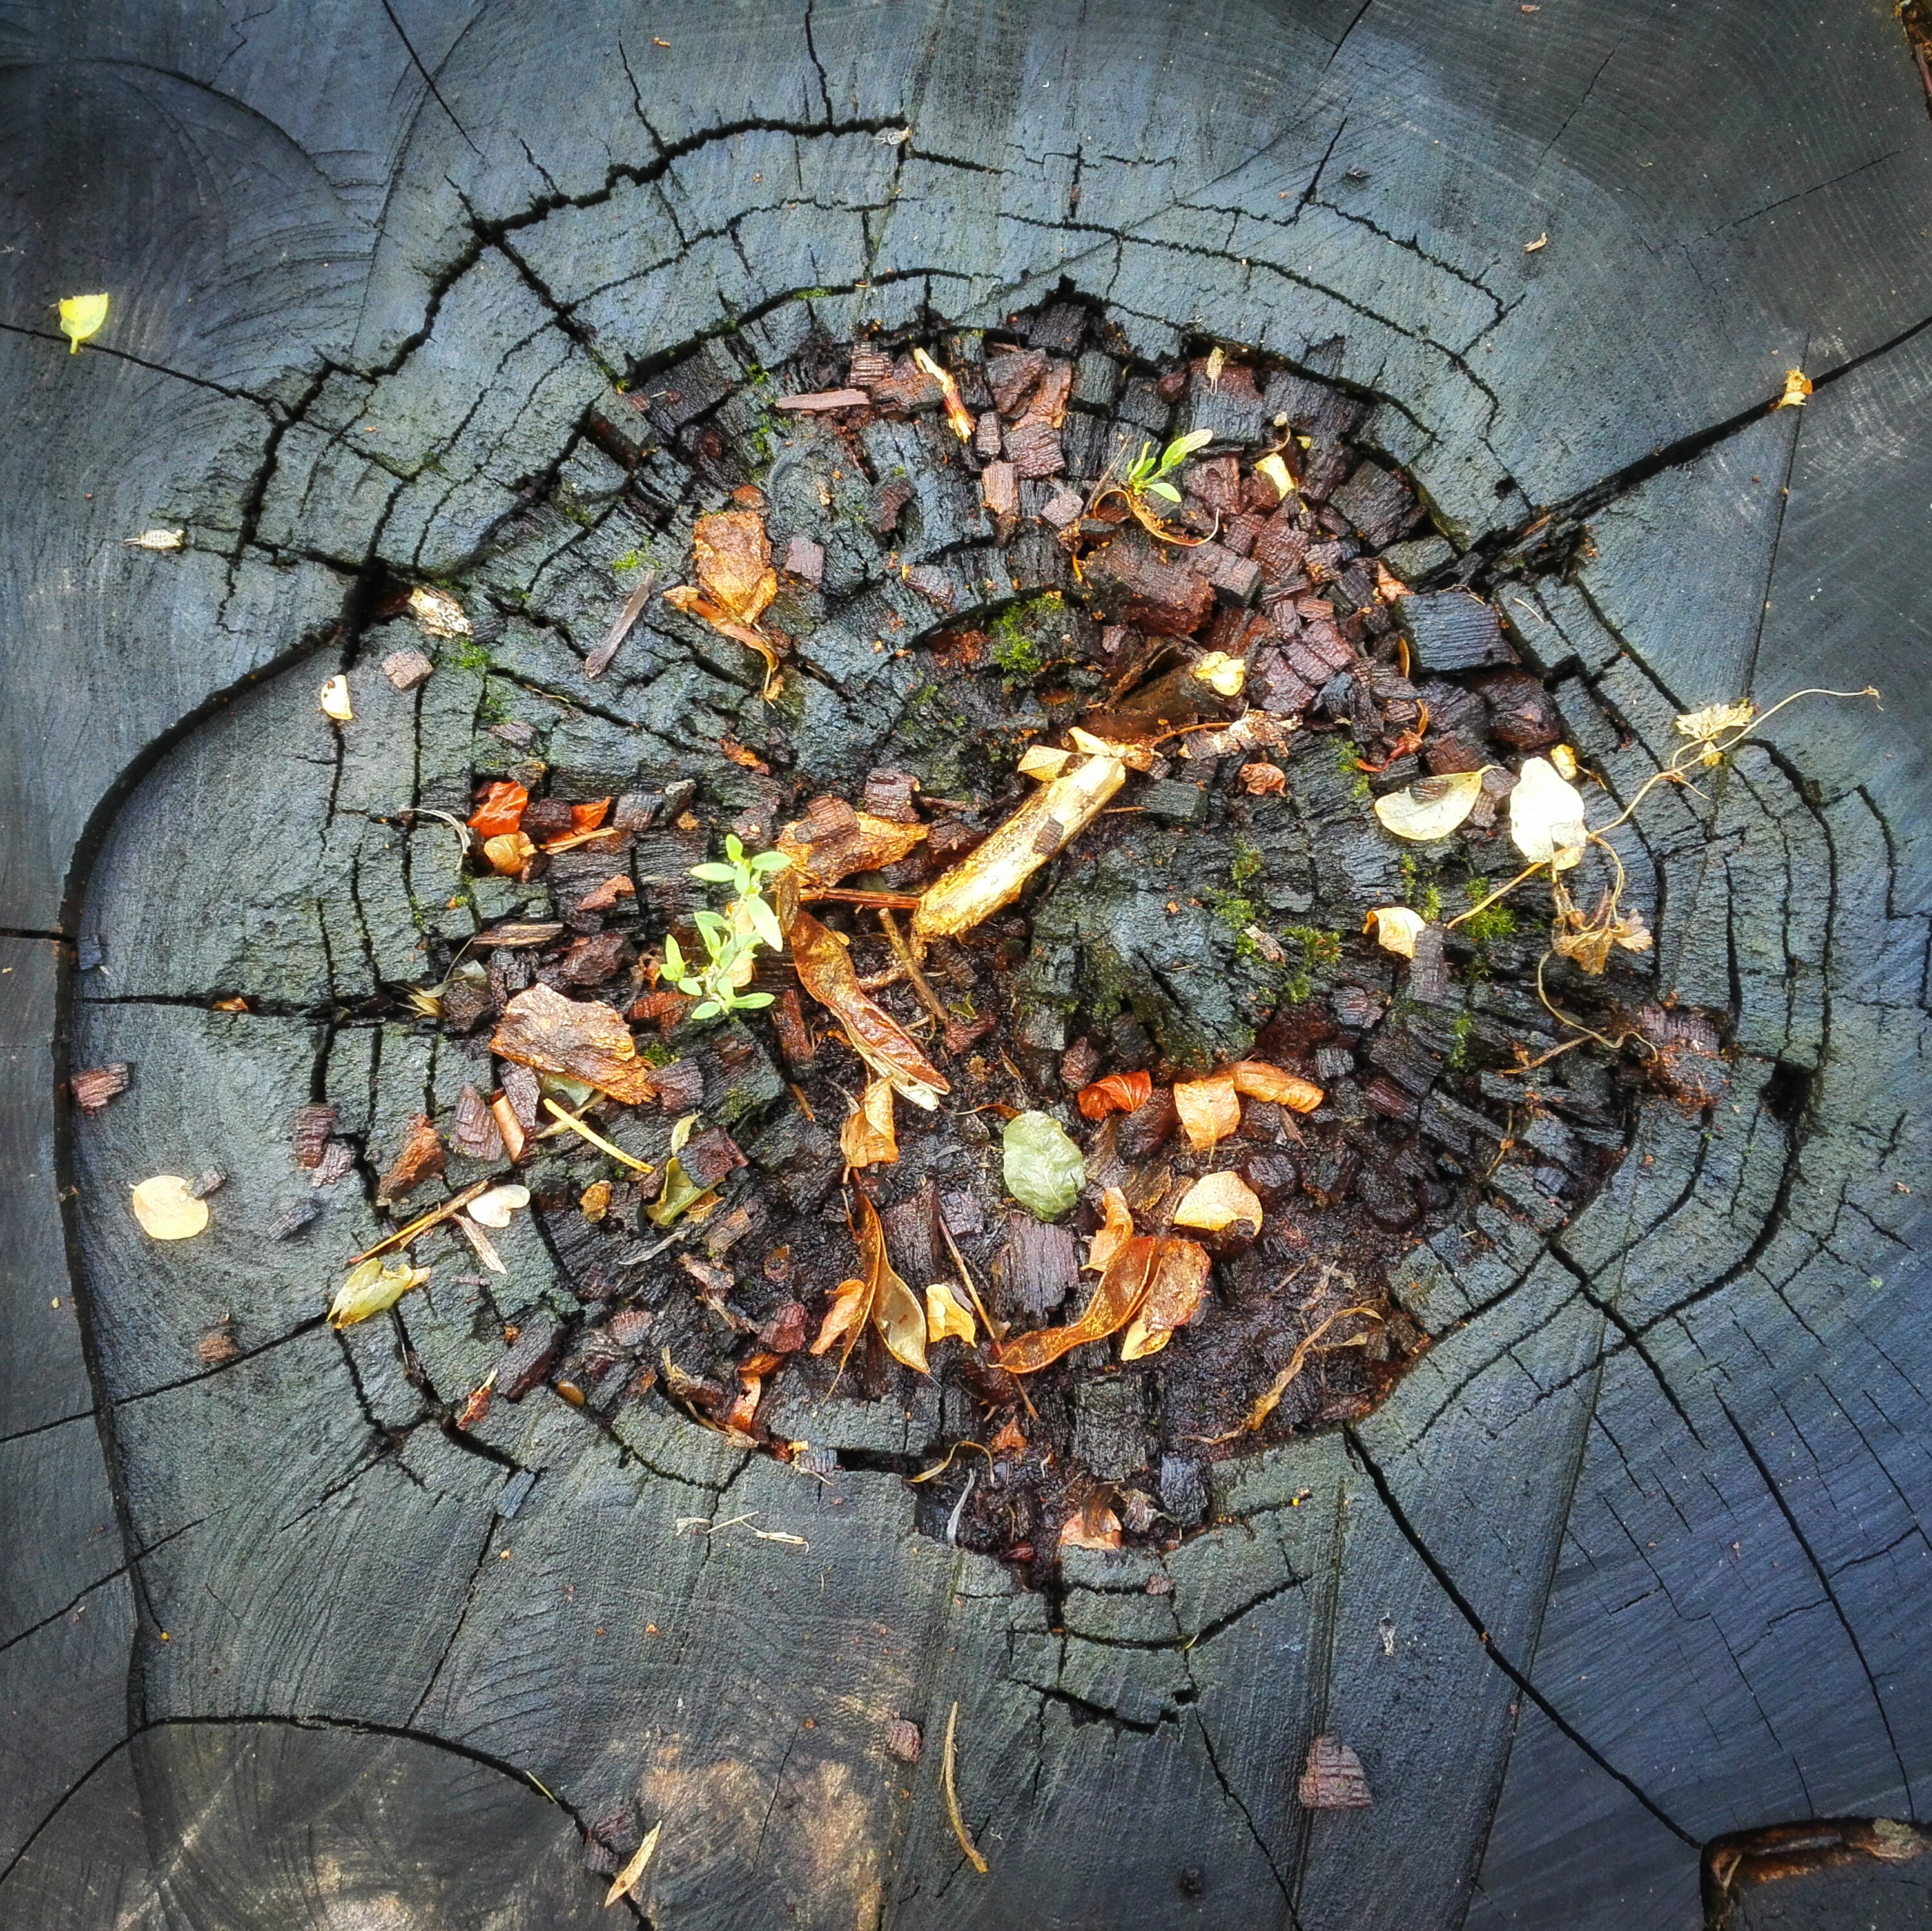
smartphone, soil, snapseed, apeach, anjapietsch, huaweip7l17, grilling